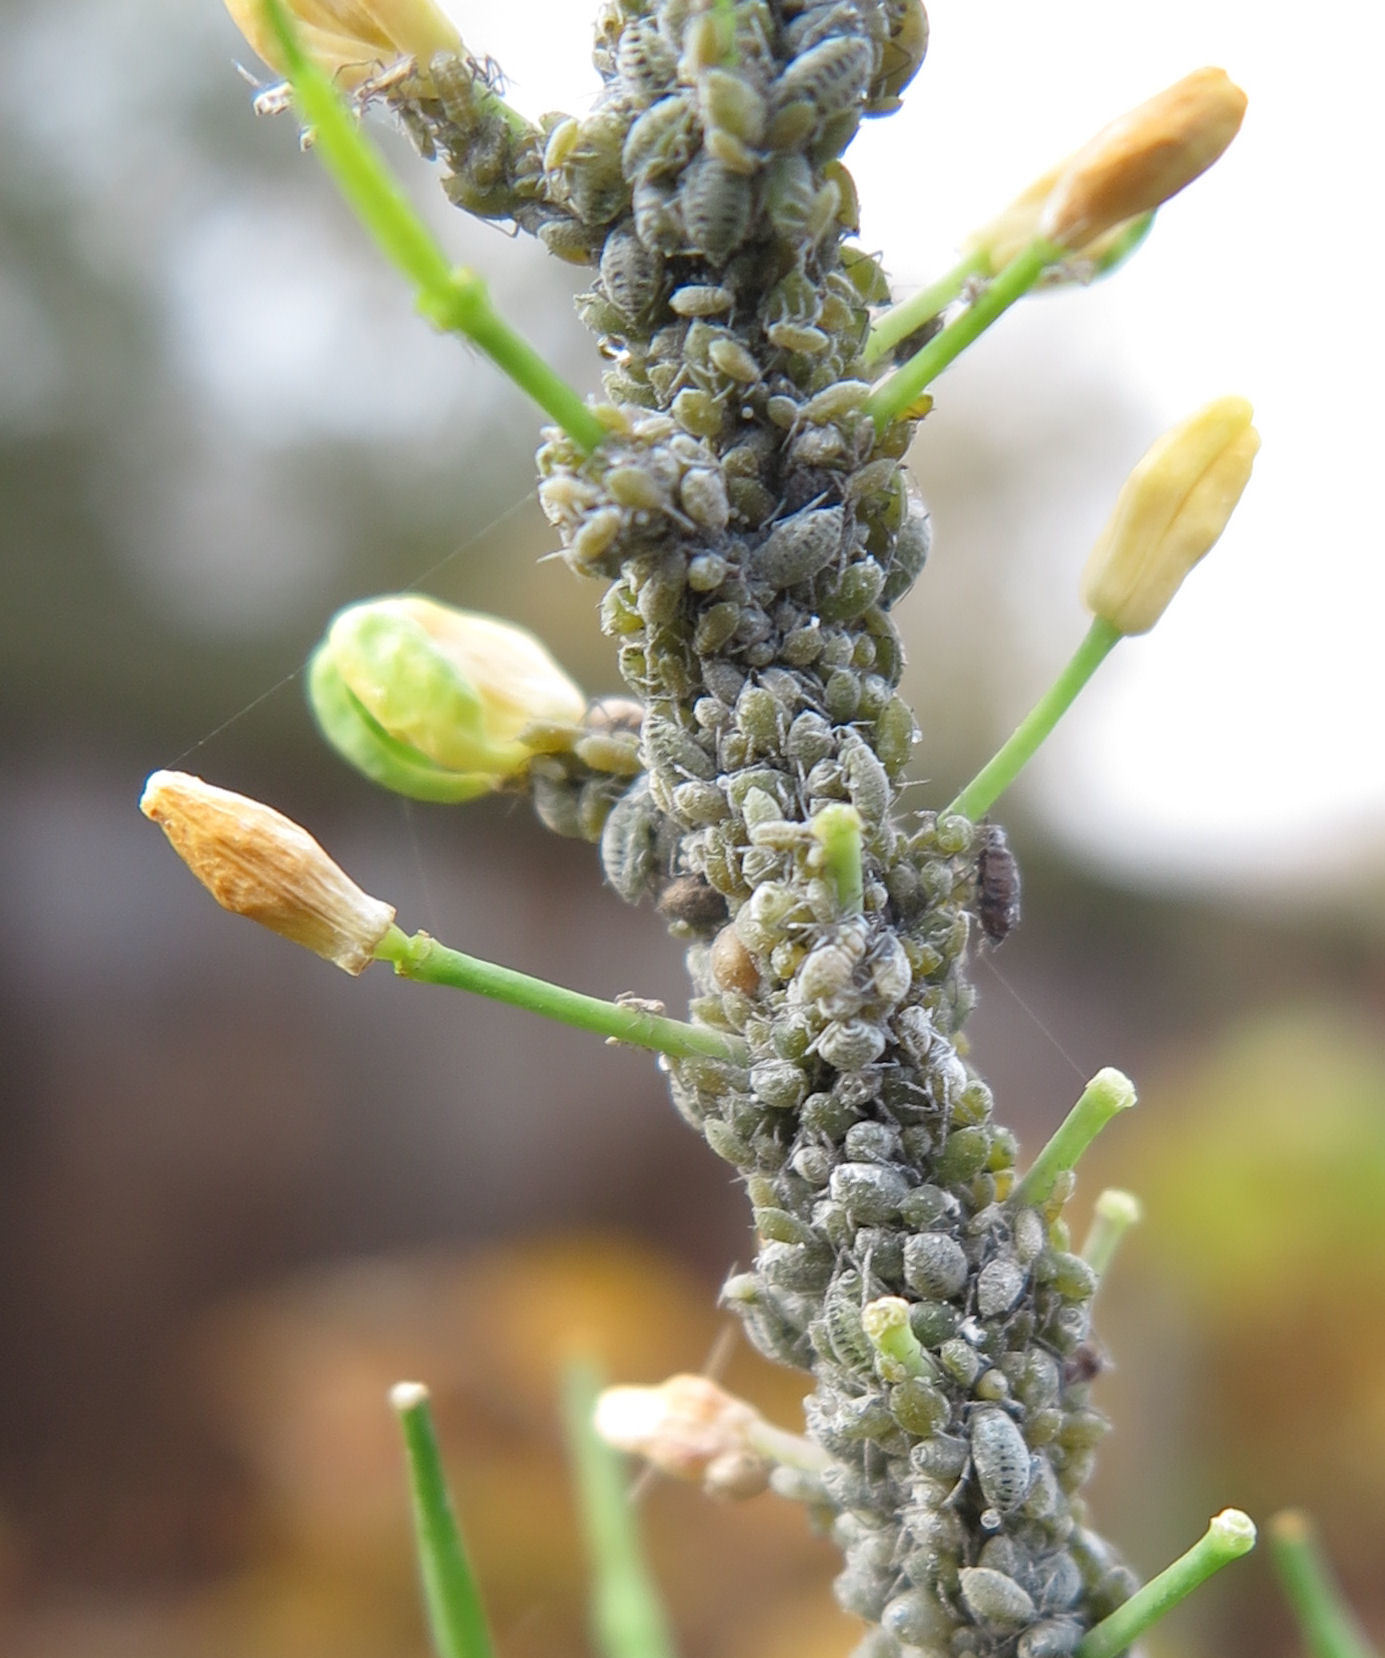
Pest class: cabbage_aphid